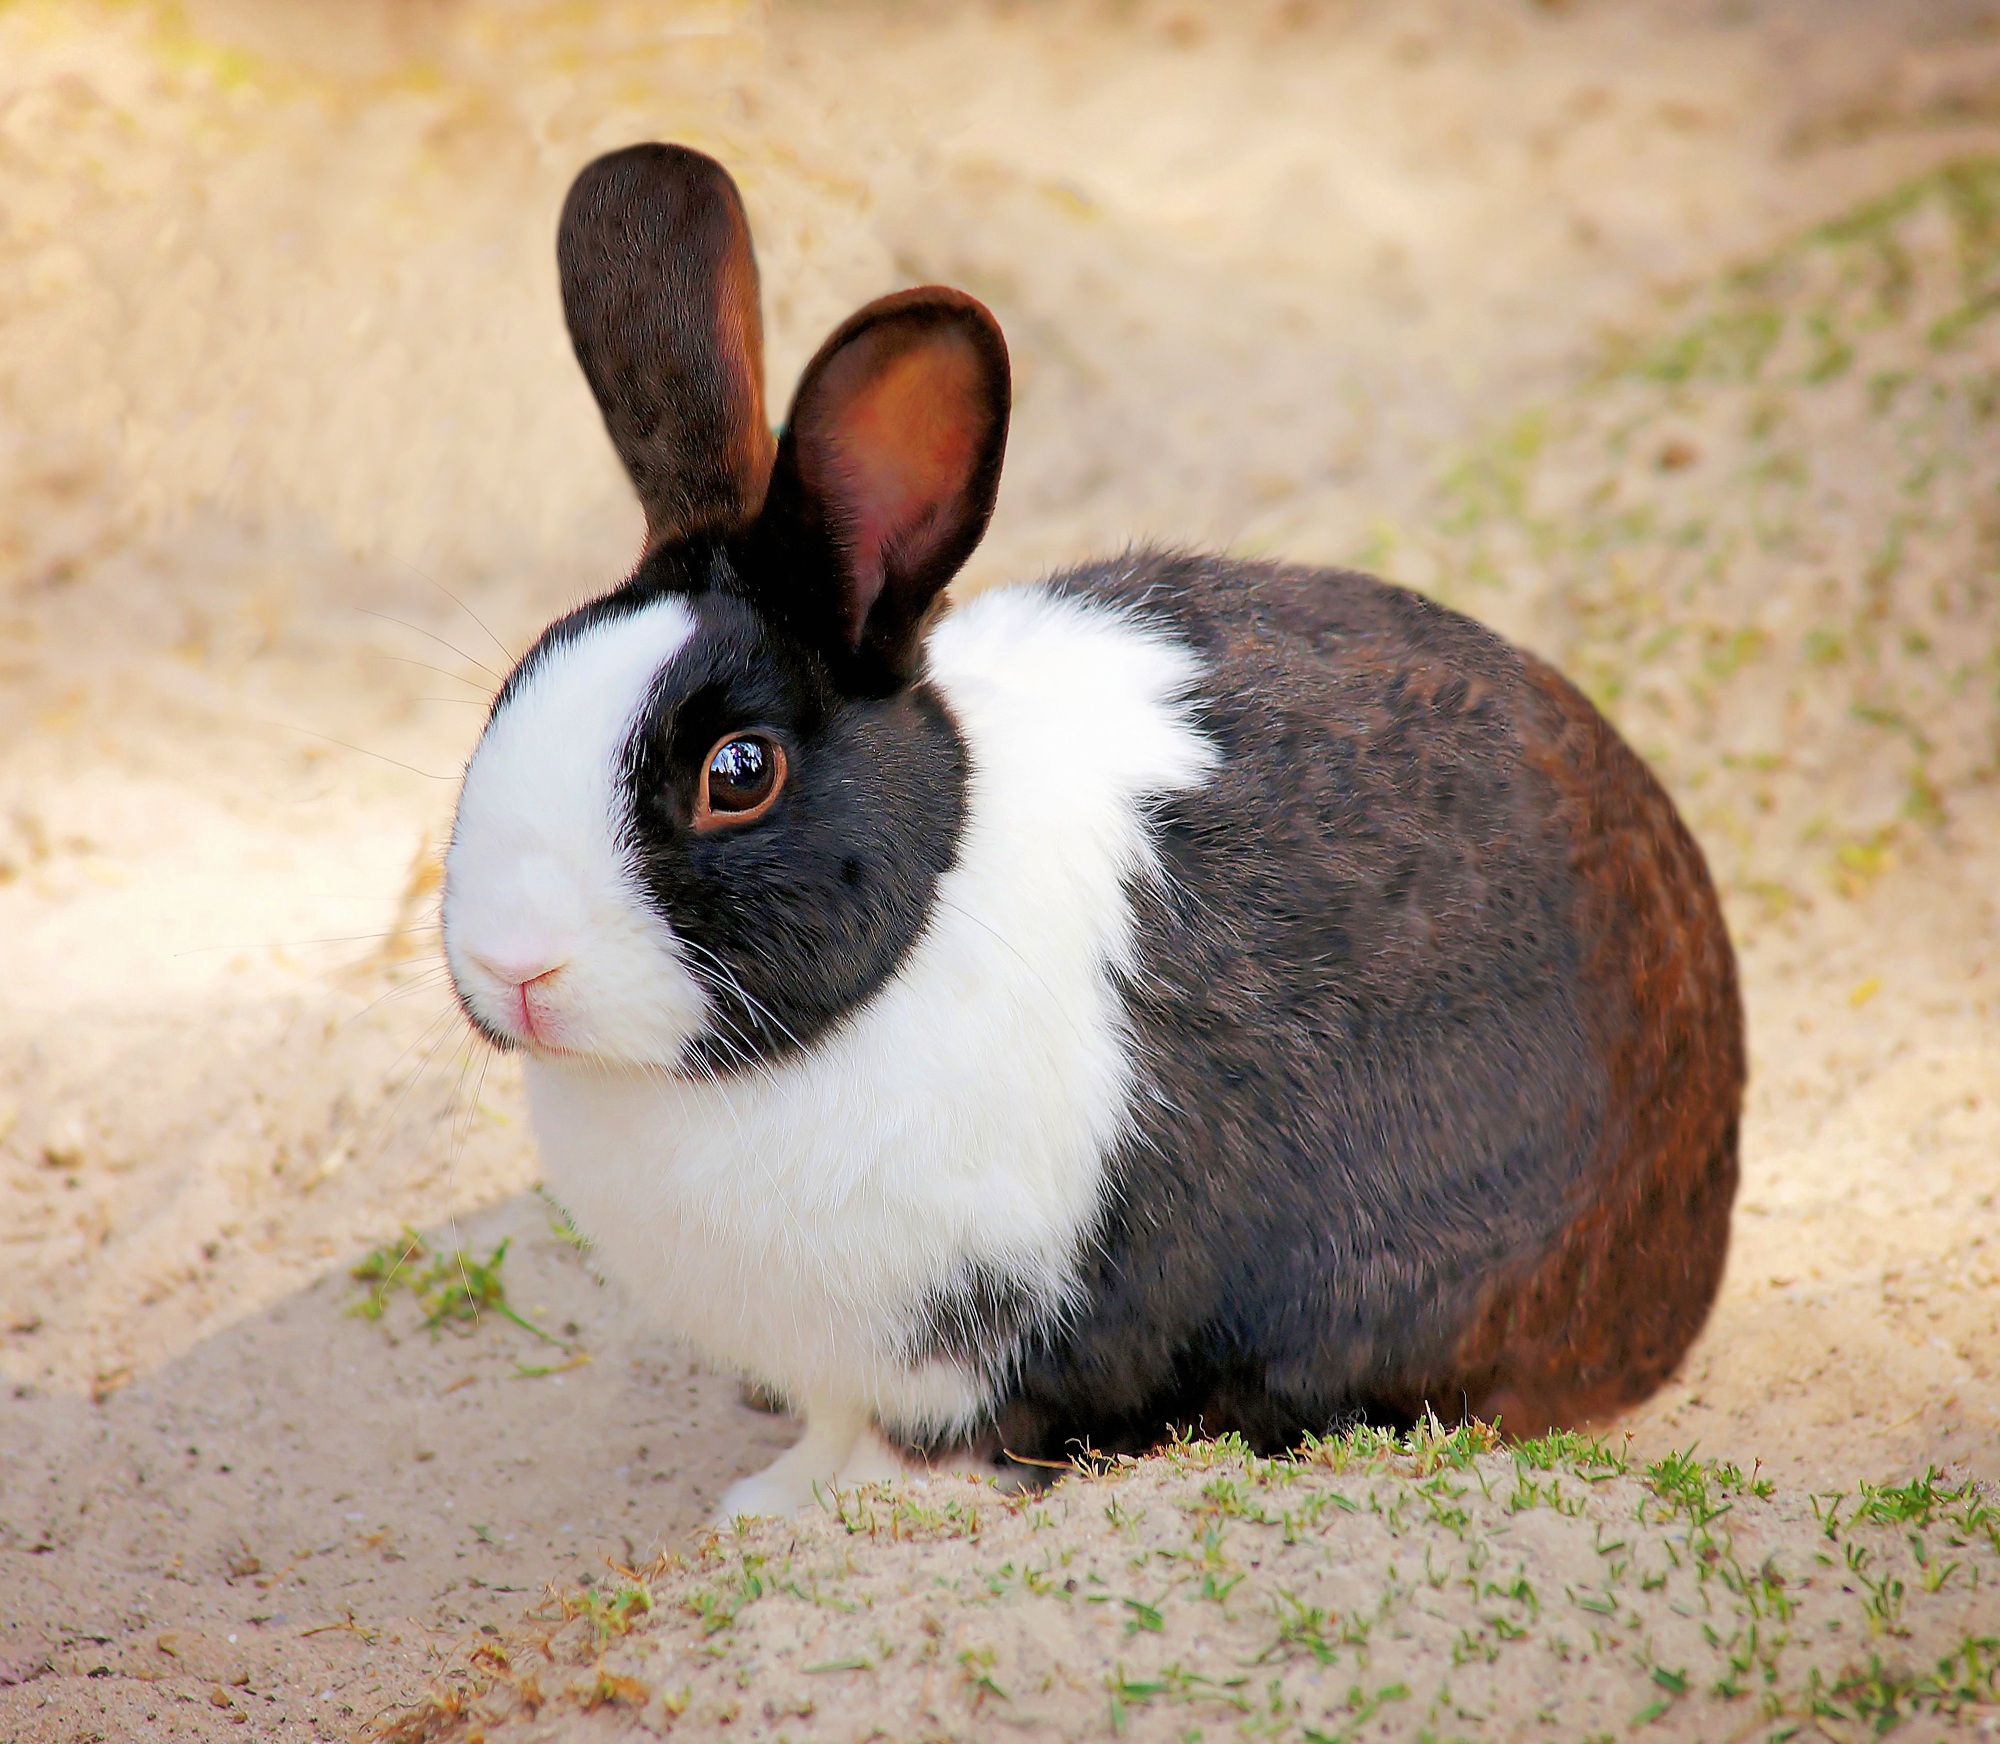
sweet, animal, cute, pet, small, mammal, rodent, fauna, rabbit, whiskers, vertebrate, out, nager, wildlife photography, small animal, domestic rabbit, rabits and hares